Campiglia Marittima

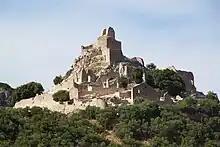
Rocca of San Silvestro

The park covers 450 hectares in the north of Campiglia Marittima and it shows history of mining and metallurgical cycle from the Etruscan era to the present day. The remains of Rocca San Silvestro, a fortified borough built by the della Gherardesca family in the 10th-11th centuries, represent the heart of the park. Lanzi-Temperino Tunnel, where visitors on board a train can discover the journey of the minerals, and Temperino Mine, where evolution of the techniques used to extract minerals is retraced, are as well noteworthy.